German art

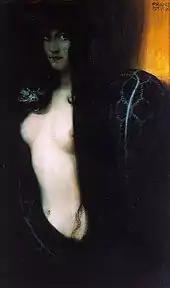
Franz Stuck (1873) "Sünde" ("Sin")

In the second half of the 19th century a number of styles developed, paralleling trends in other European counties, though the lack of a dominant capital city probably contributed to even more diversity of styles than in other countries.